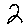
Label: 2